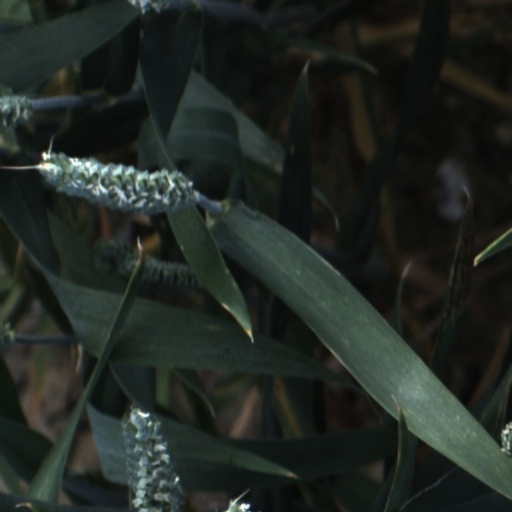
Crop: wheat